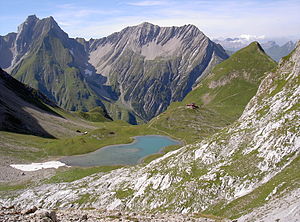
Lechtaler Alperne
Freispitze (2.884 moh.)
Lechtaler Alperne er en bjergkæde i de østrigske delstater Tyrol og Vorarlberg. Lechtaler Alperne omfatter med Parseierspitze den eneste bjergtop over 3.000 moh. i de Nordlige kalkalper. Bjergkæden er opkaldt efter Lechtal, det øvre løb af floden Lech.